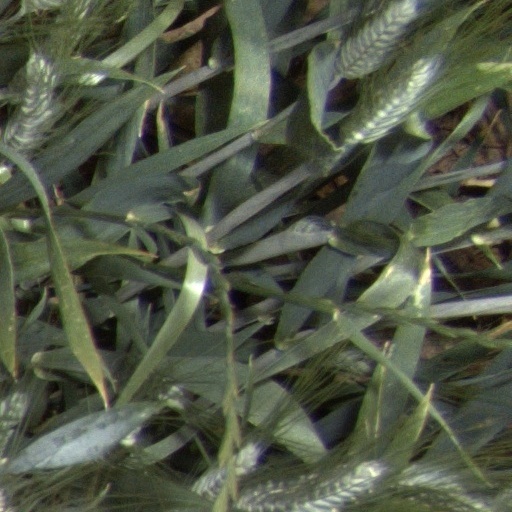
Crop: wheat